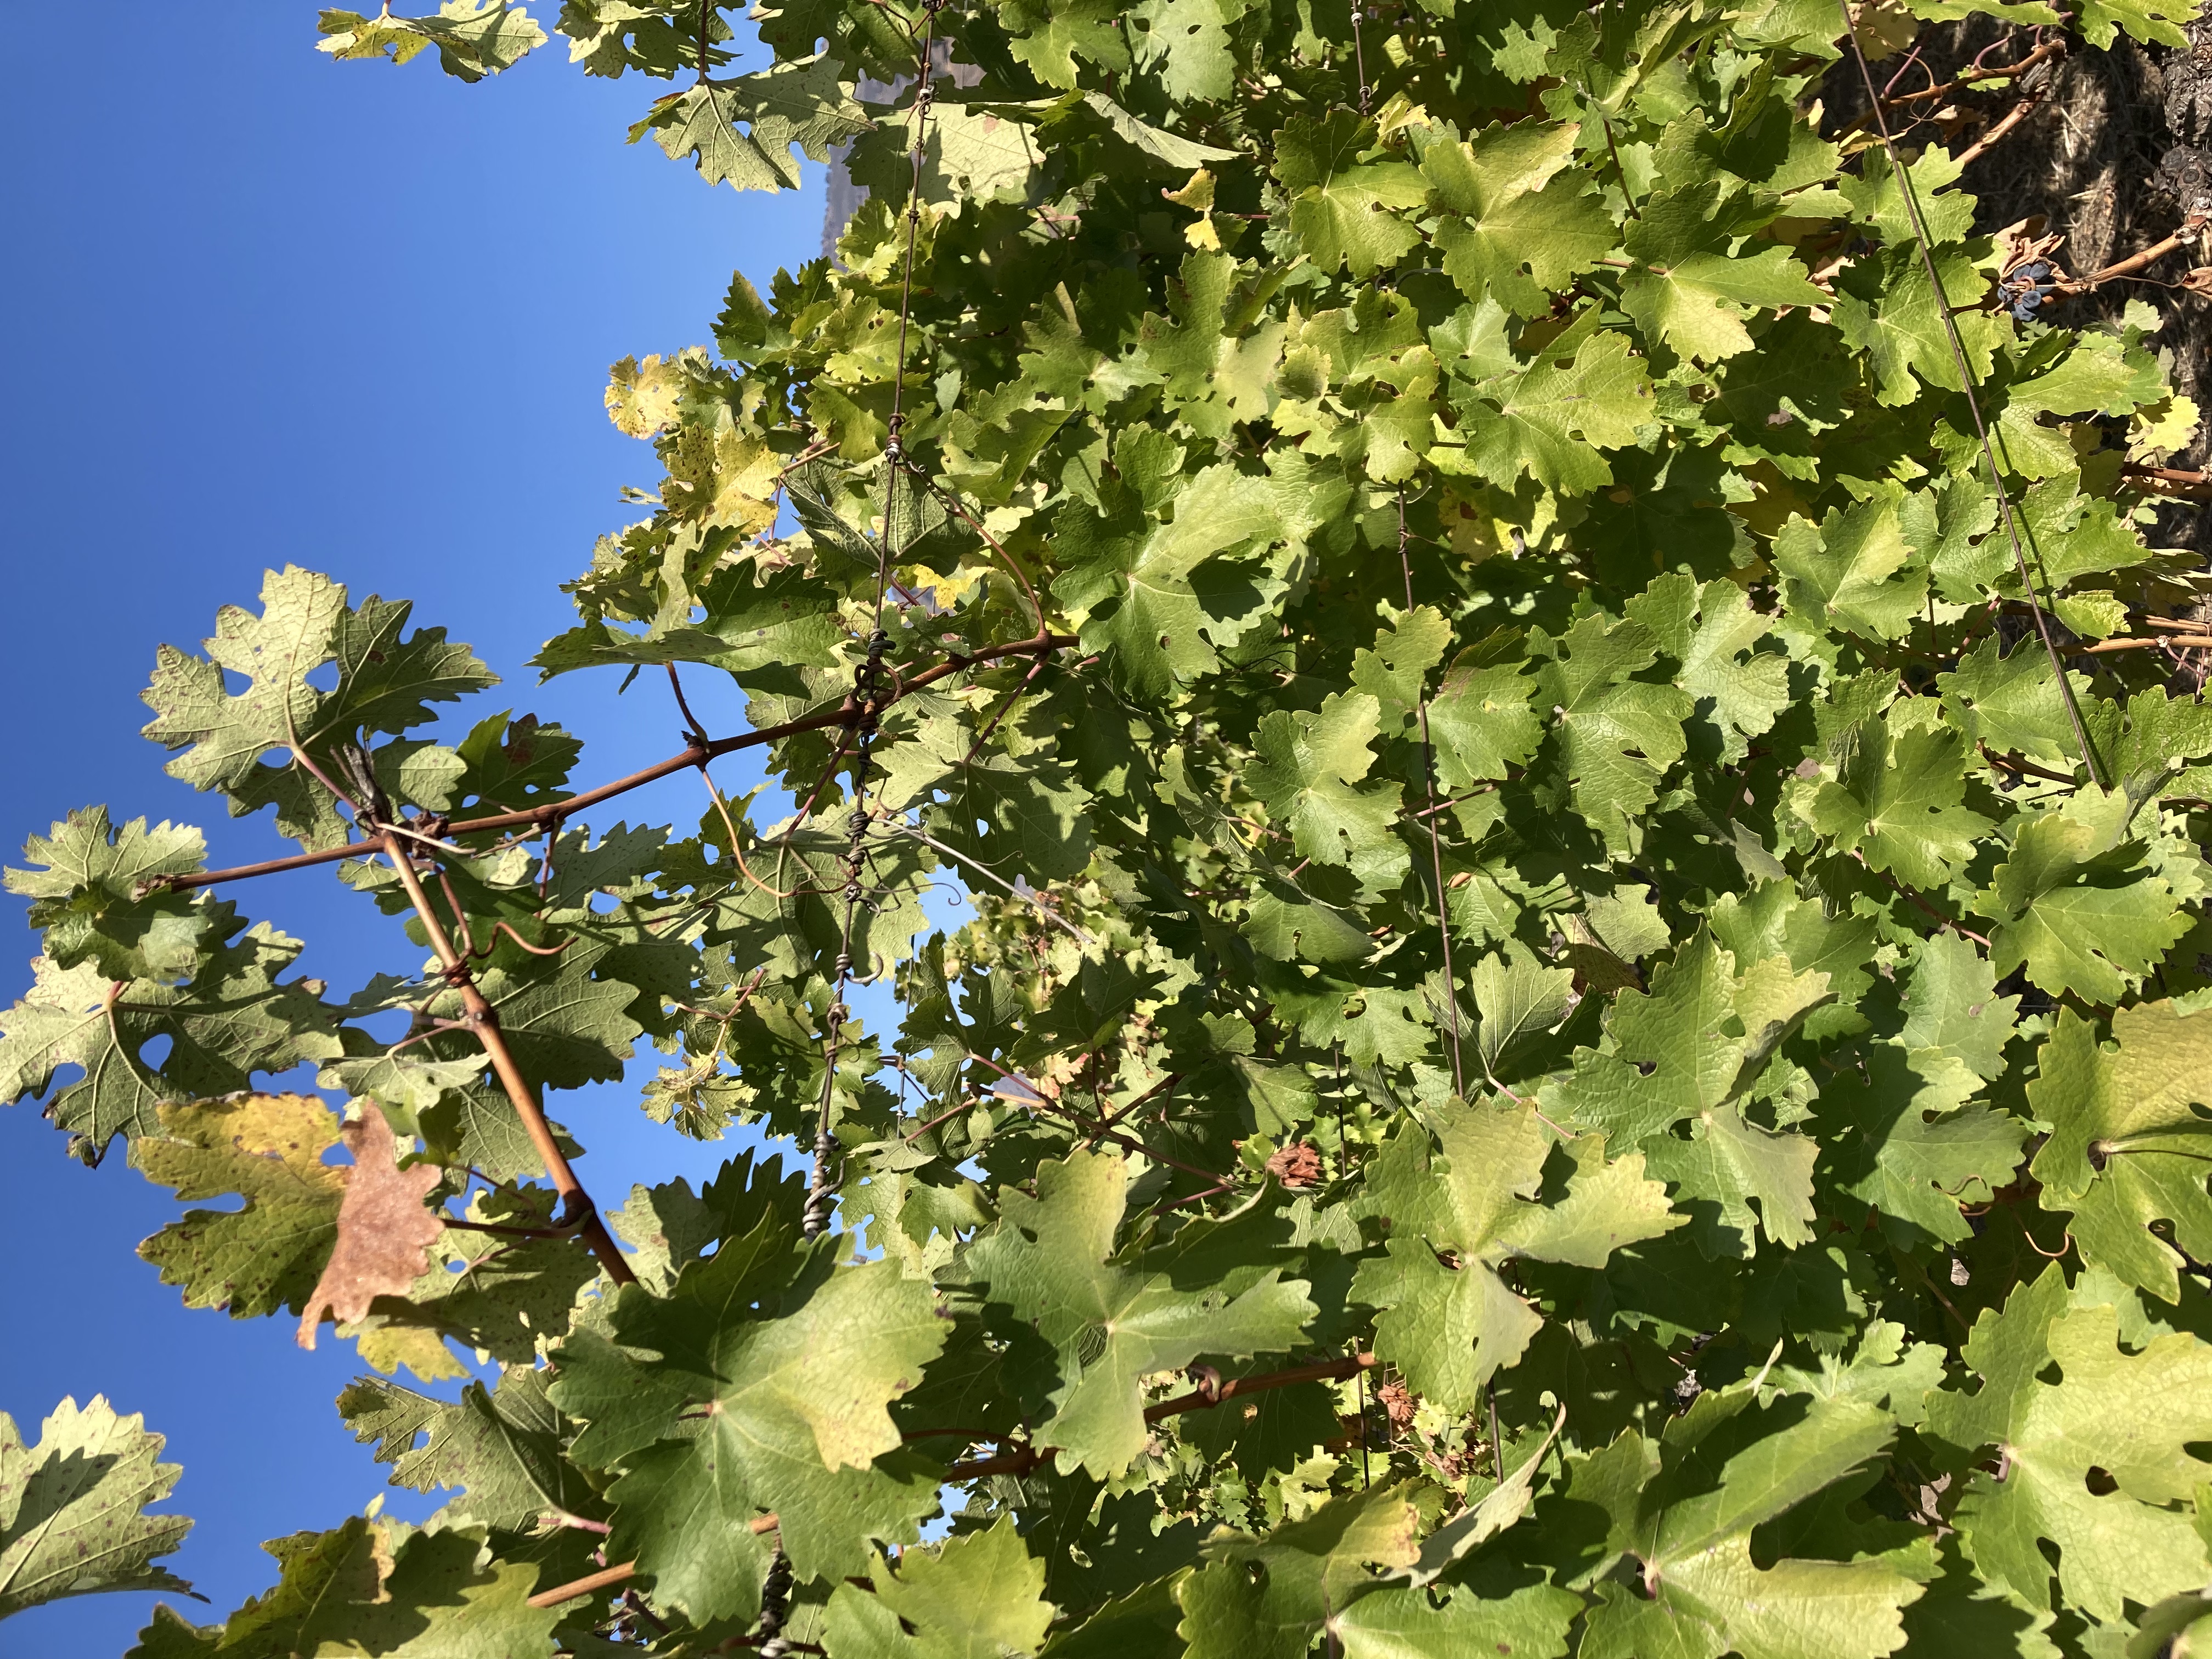
Label: No Virus